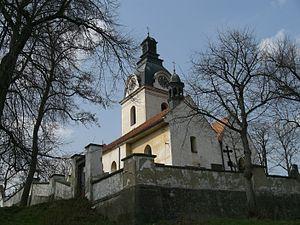
Putim est une commune du district de Písek, dans la région de Bohême-du-Sud, en République tchèque. Sa population s'élevait à 524 habitants en 2017.